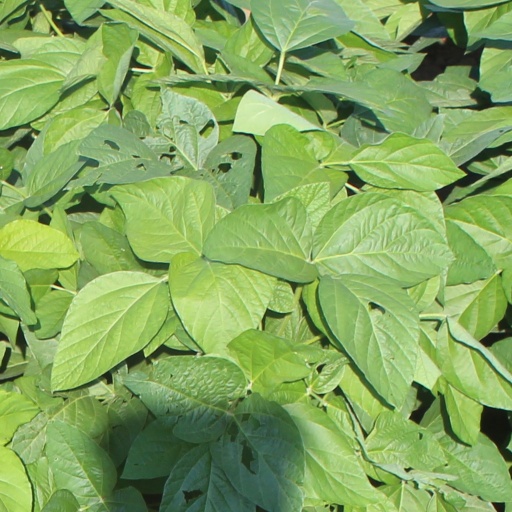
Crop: soybean